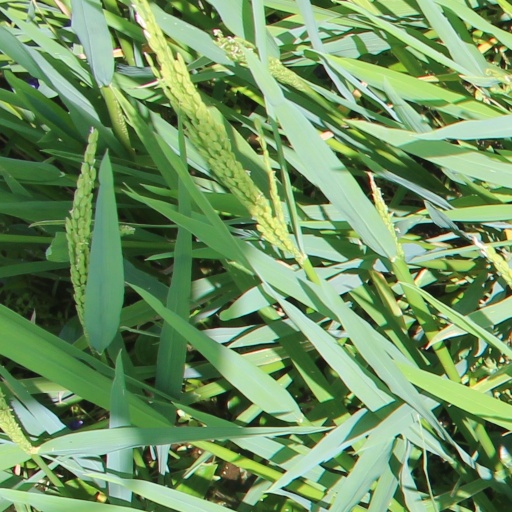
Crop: rice